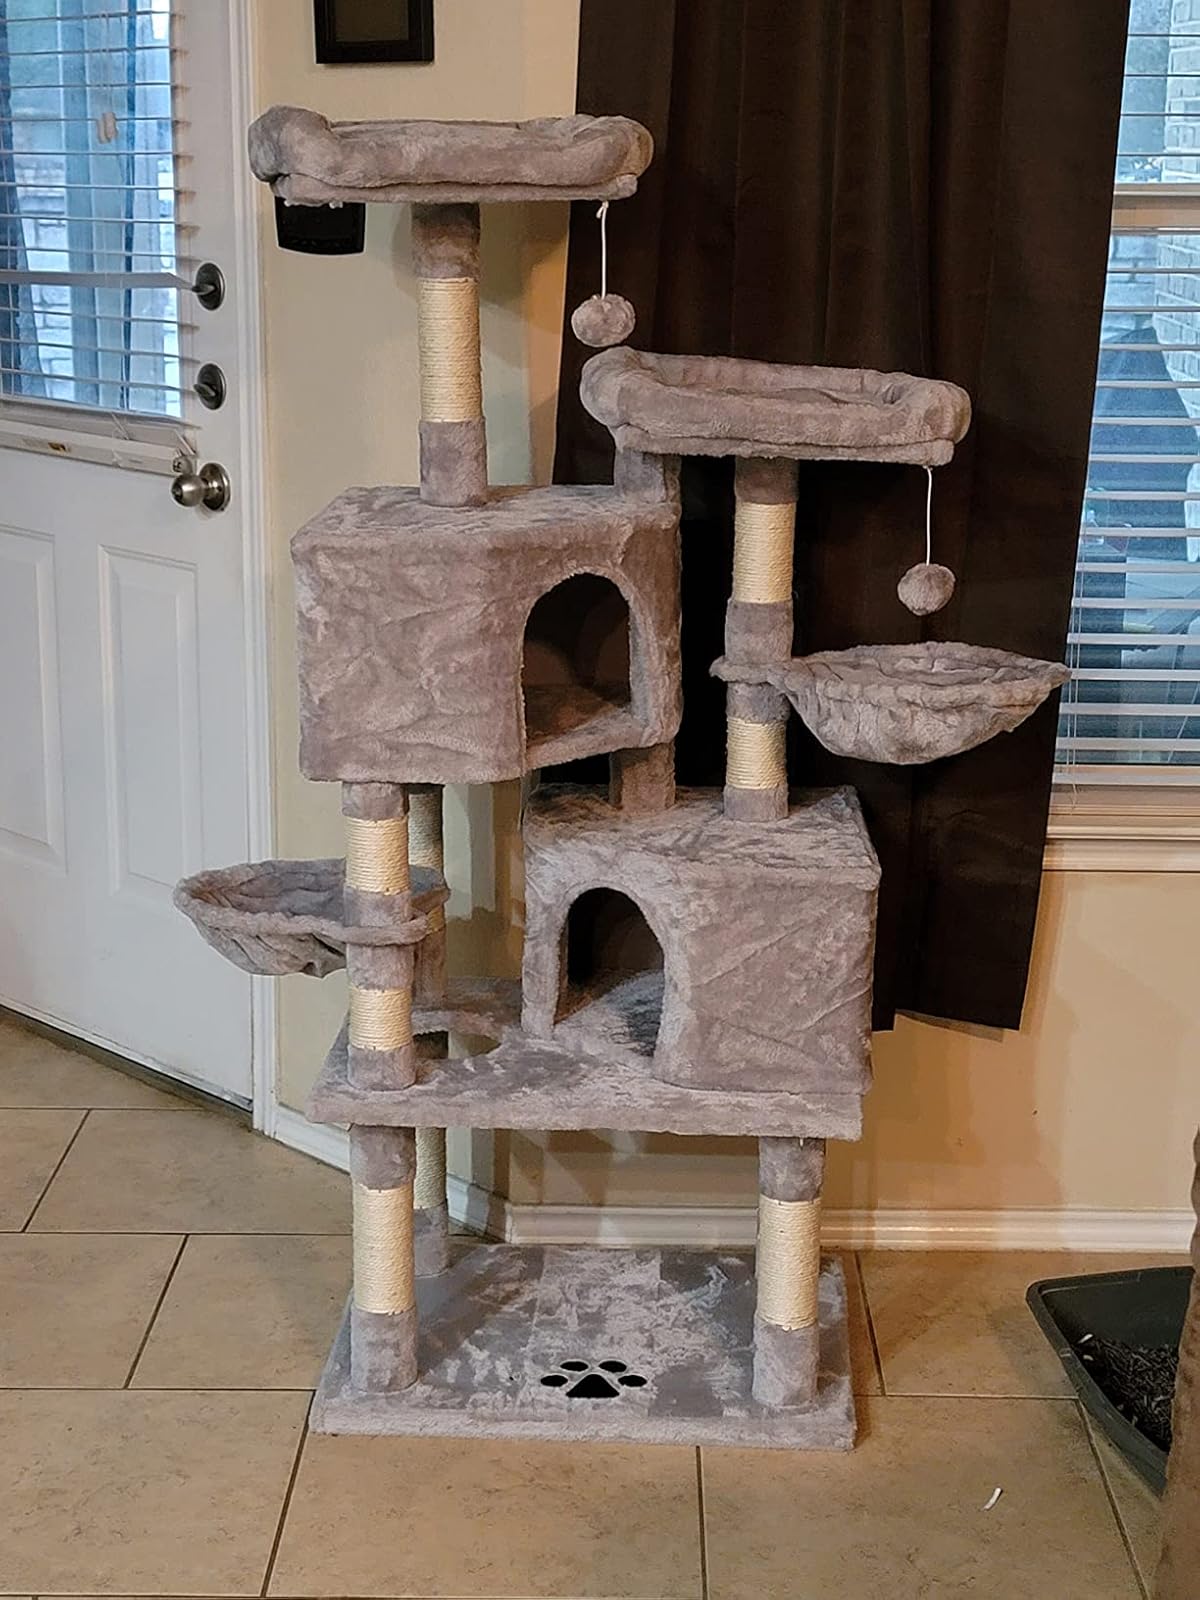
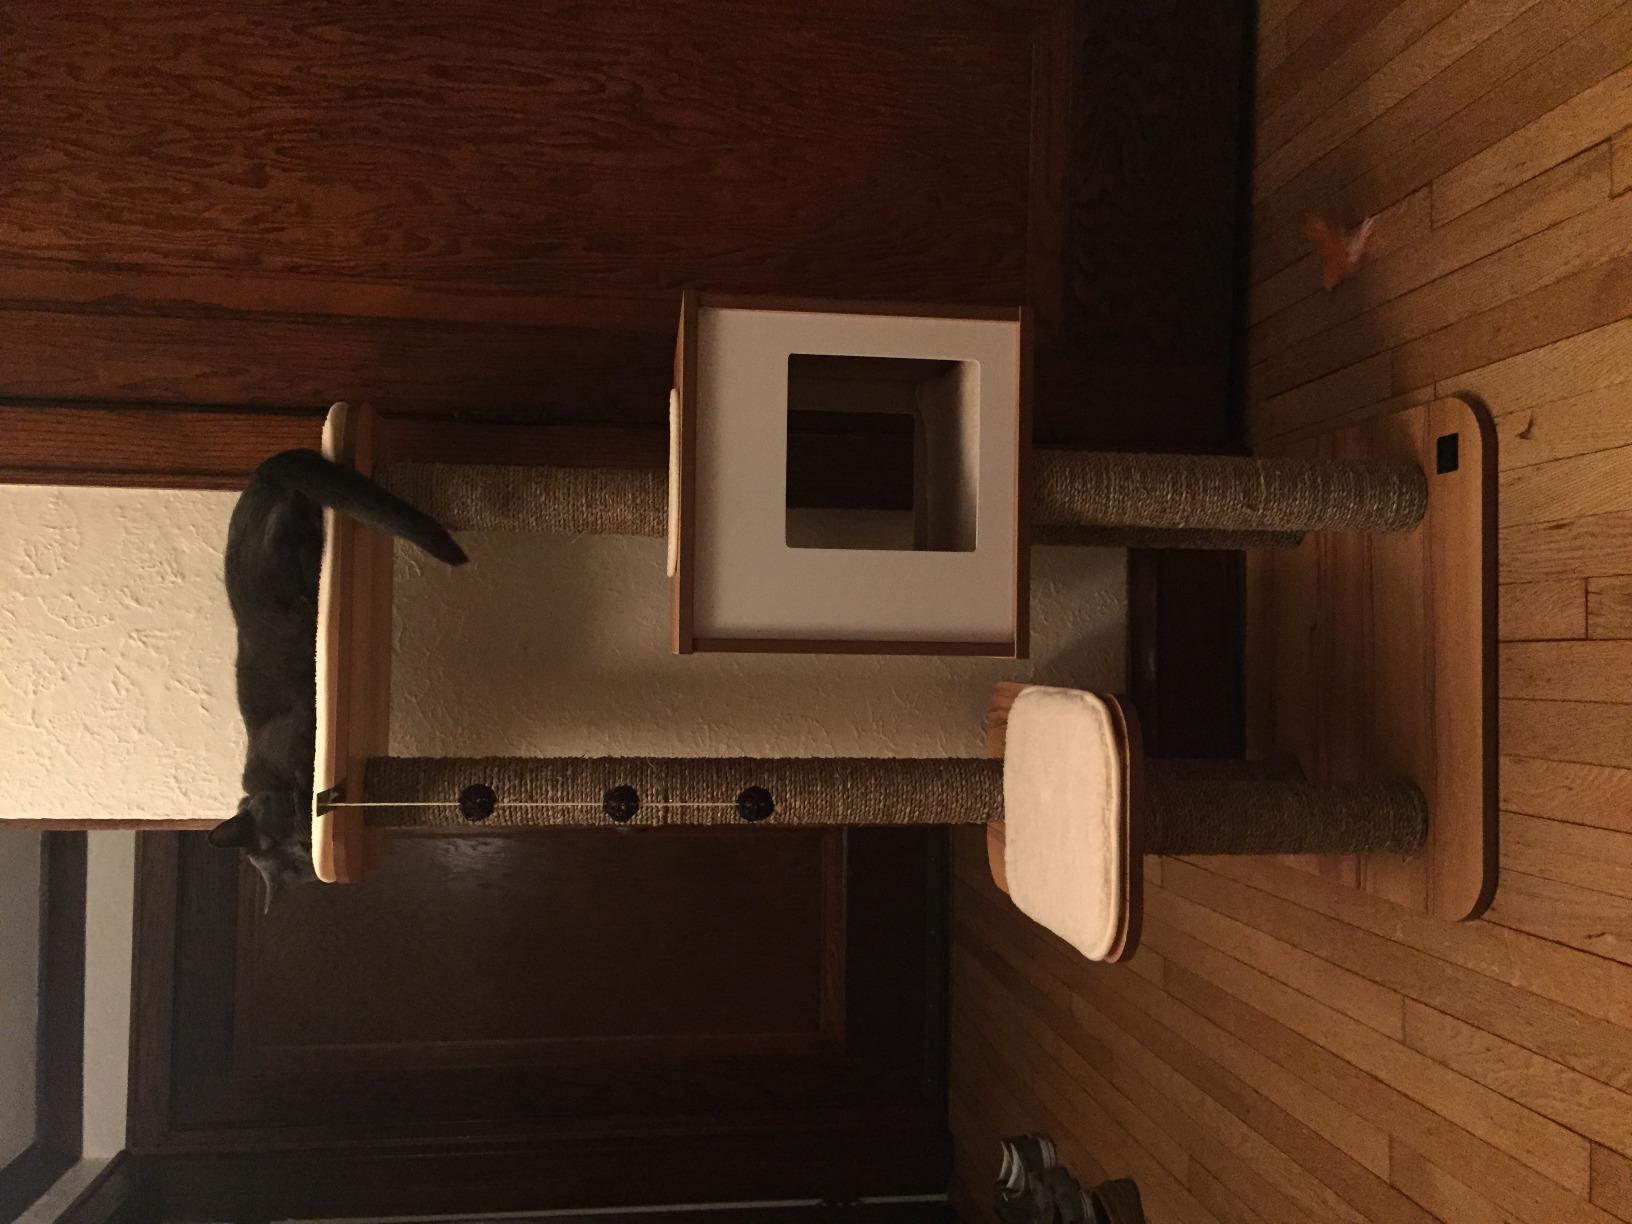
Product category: items_cat tree
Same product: no